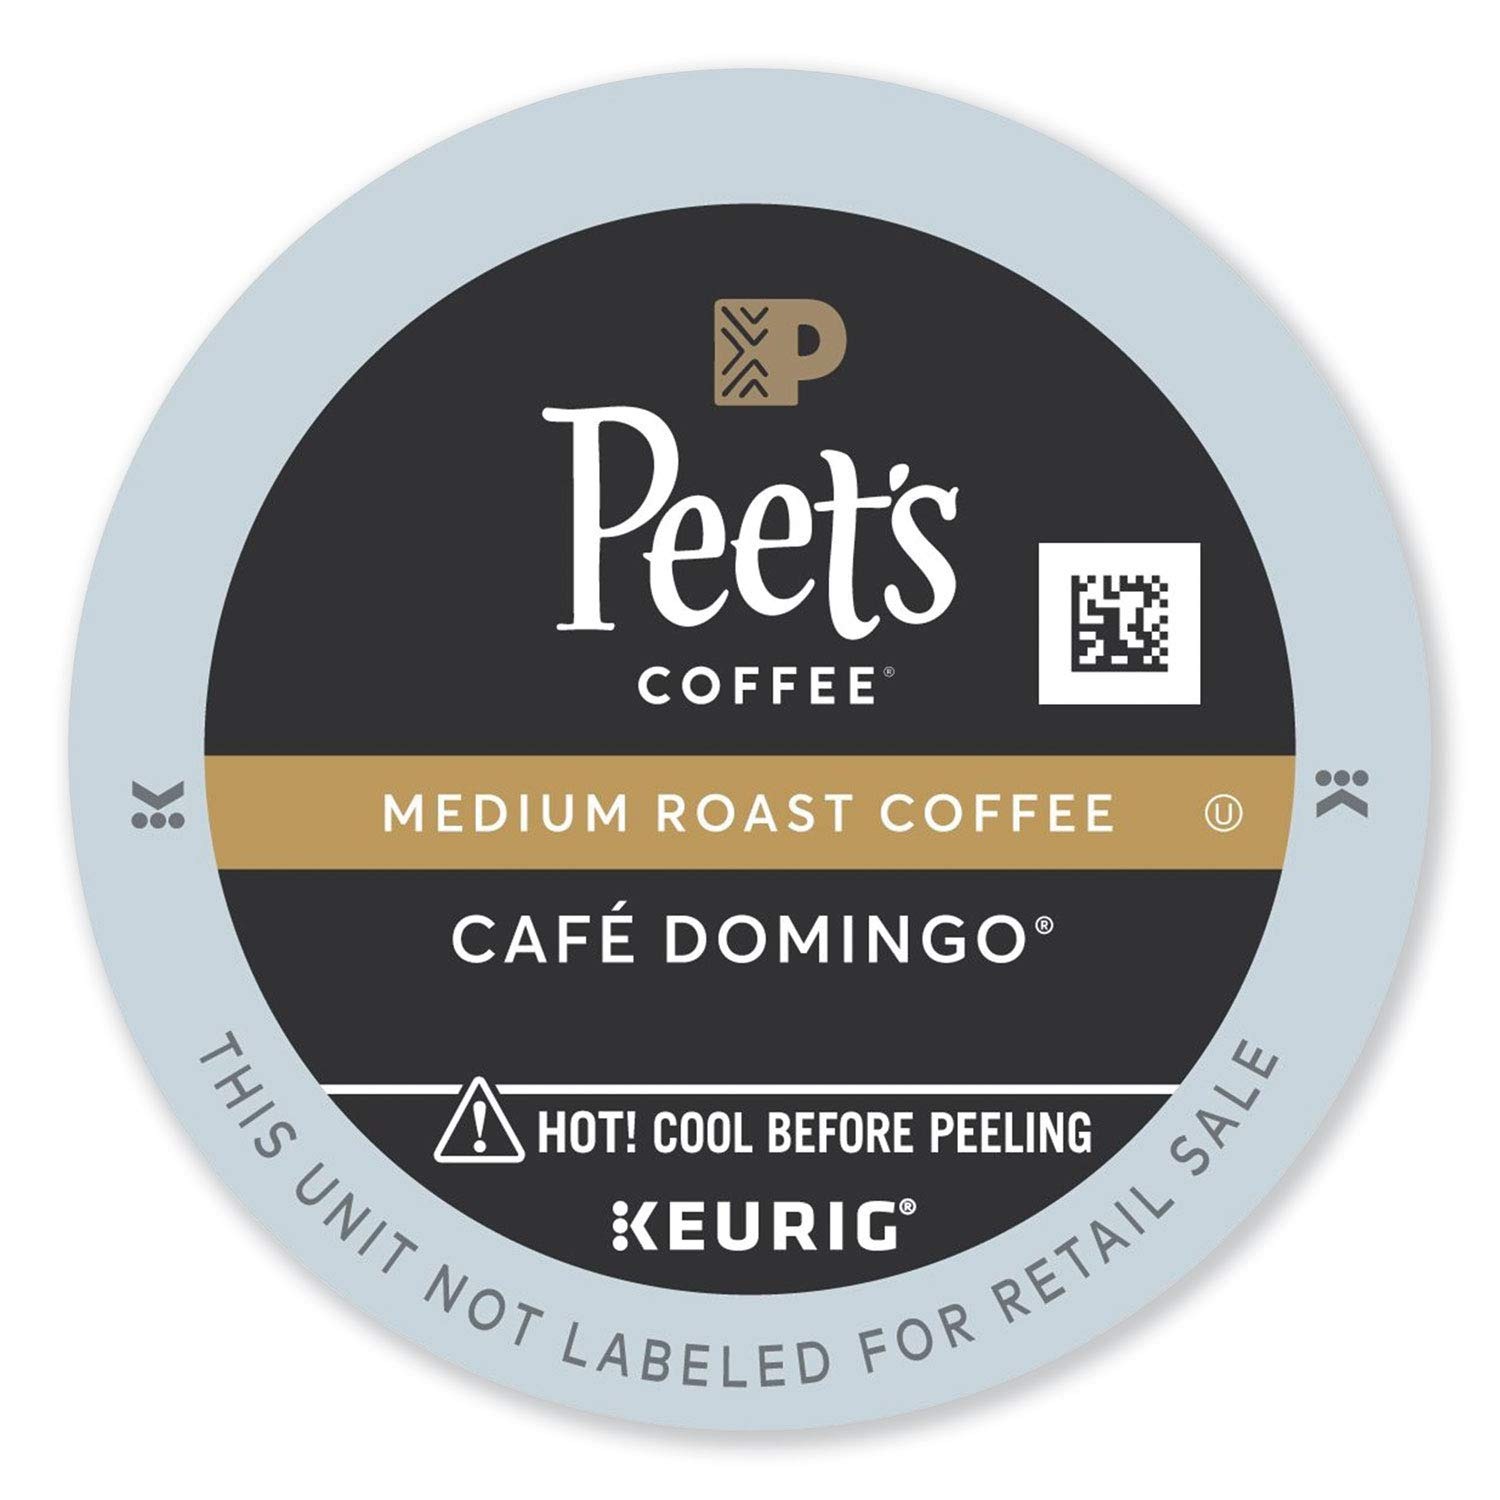
Item Name: Peet's Coffee Café Domingo, Keurig K-Cups, 96 Count
Bullet Point 1: Contains 96 K-Cups
Bullet Point 2: 100% Arabica Beans, artisan roasted in small batches
Bullet Point 3: Smooth, balanced, medium bodied
Bullet Point 4: Compatible with all Keurig Brewers, including Keurig 2.0 brewers
Value: 96.0
Unit: count

Price: 18.74